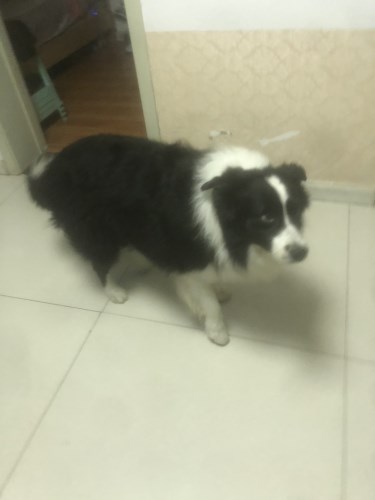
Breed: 2594-n000109-Border_collie